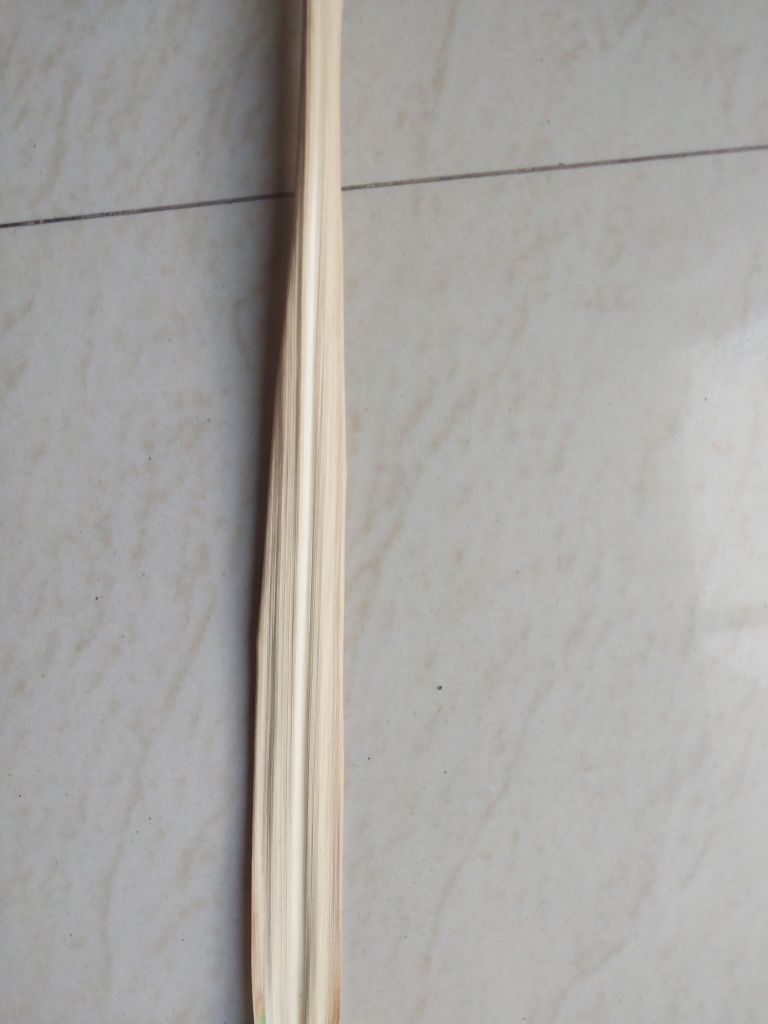
Label: Brown Spot